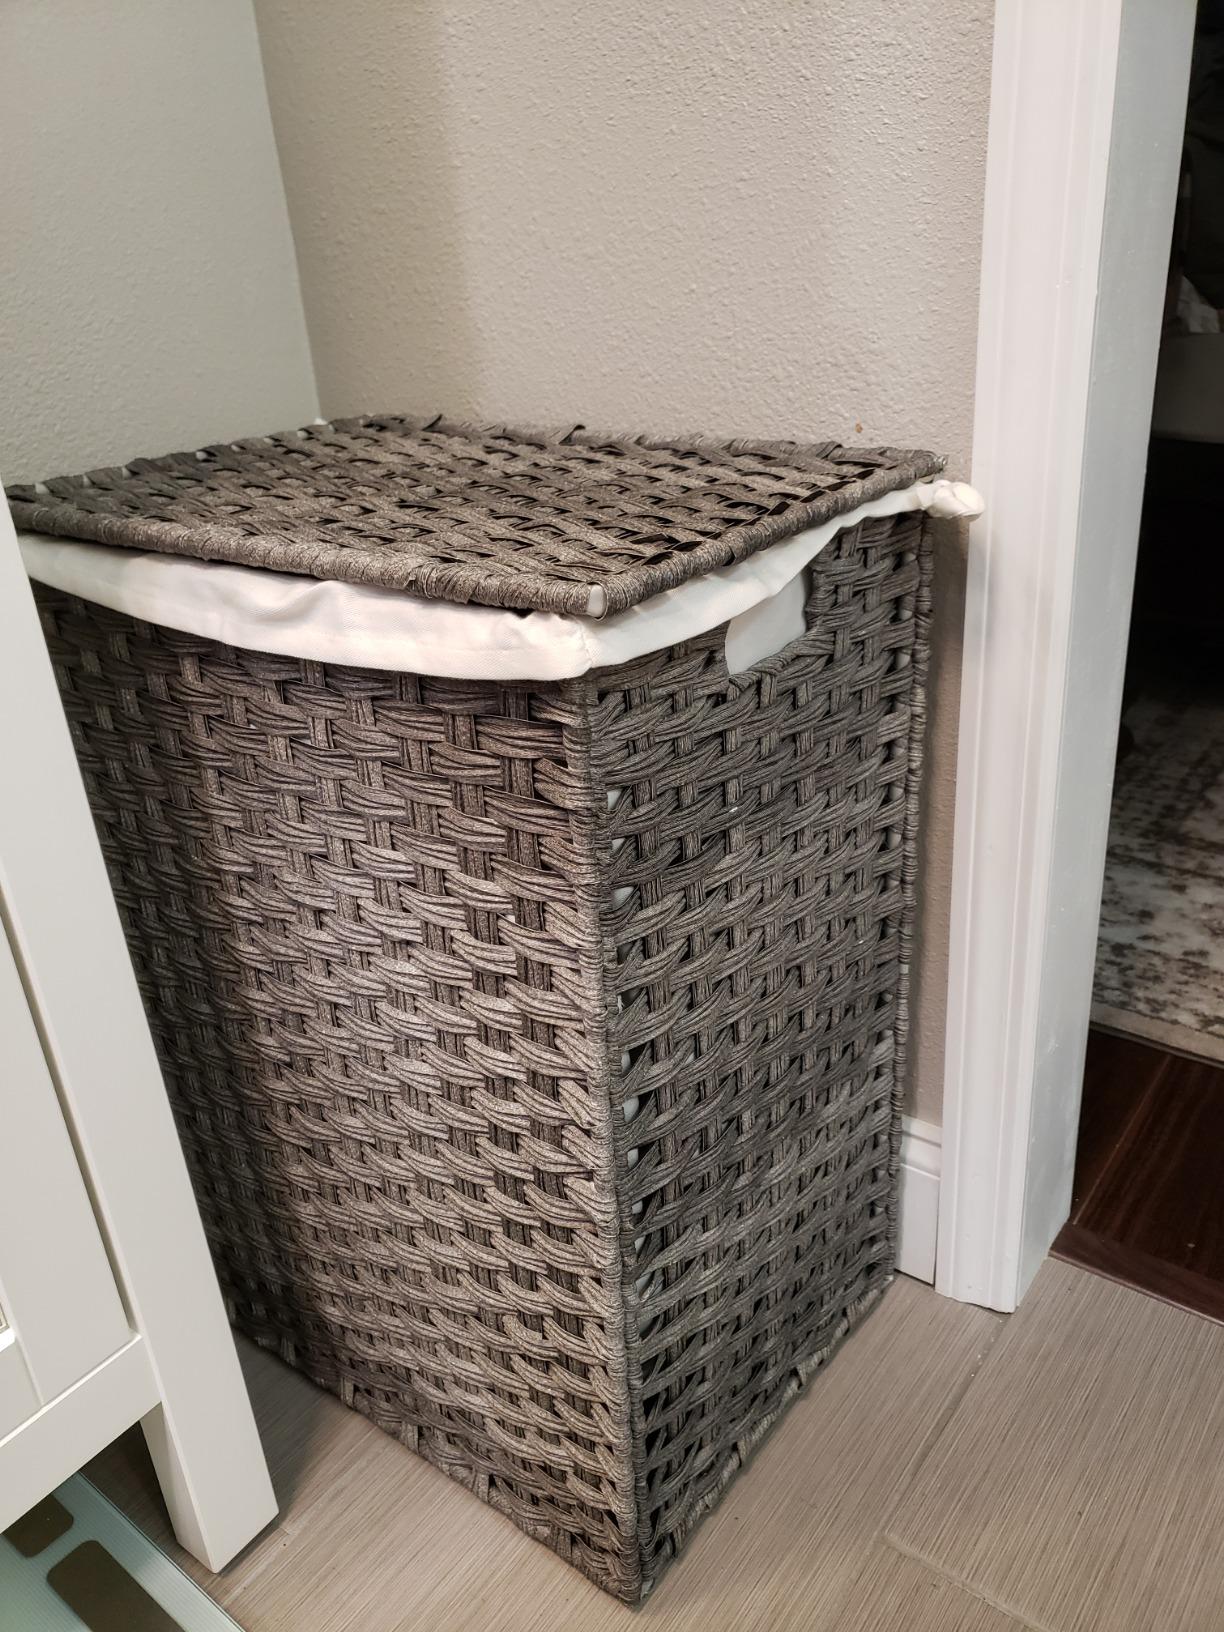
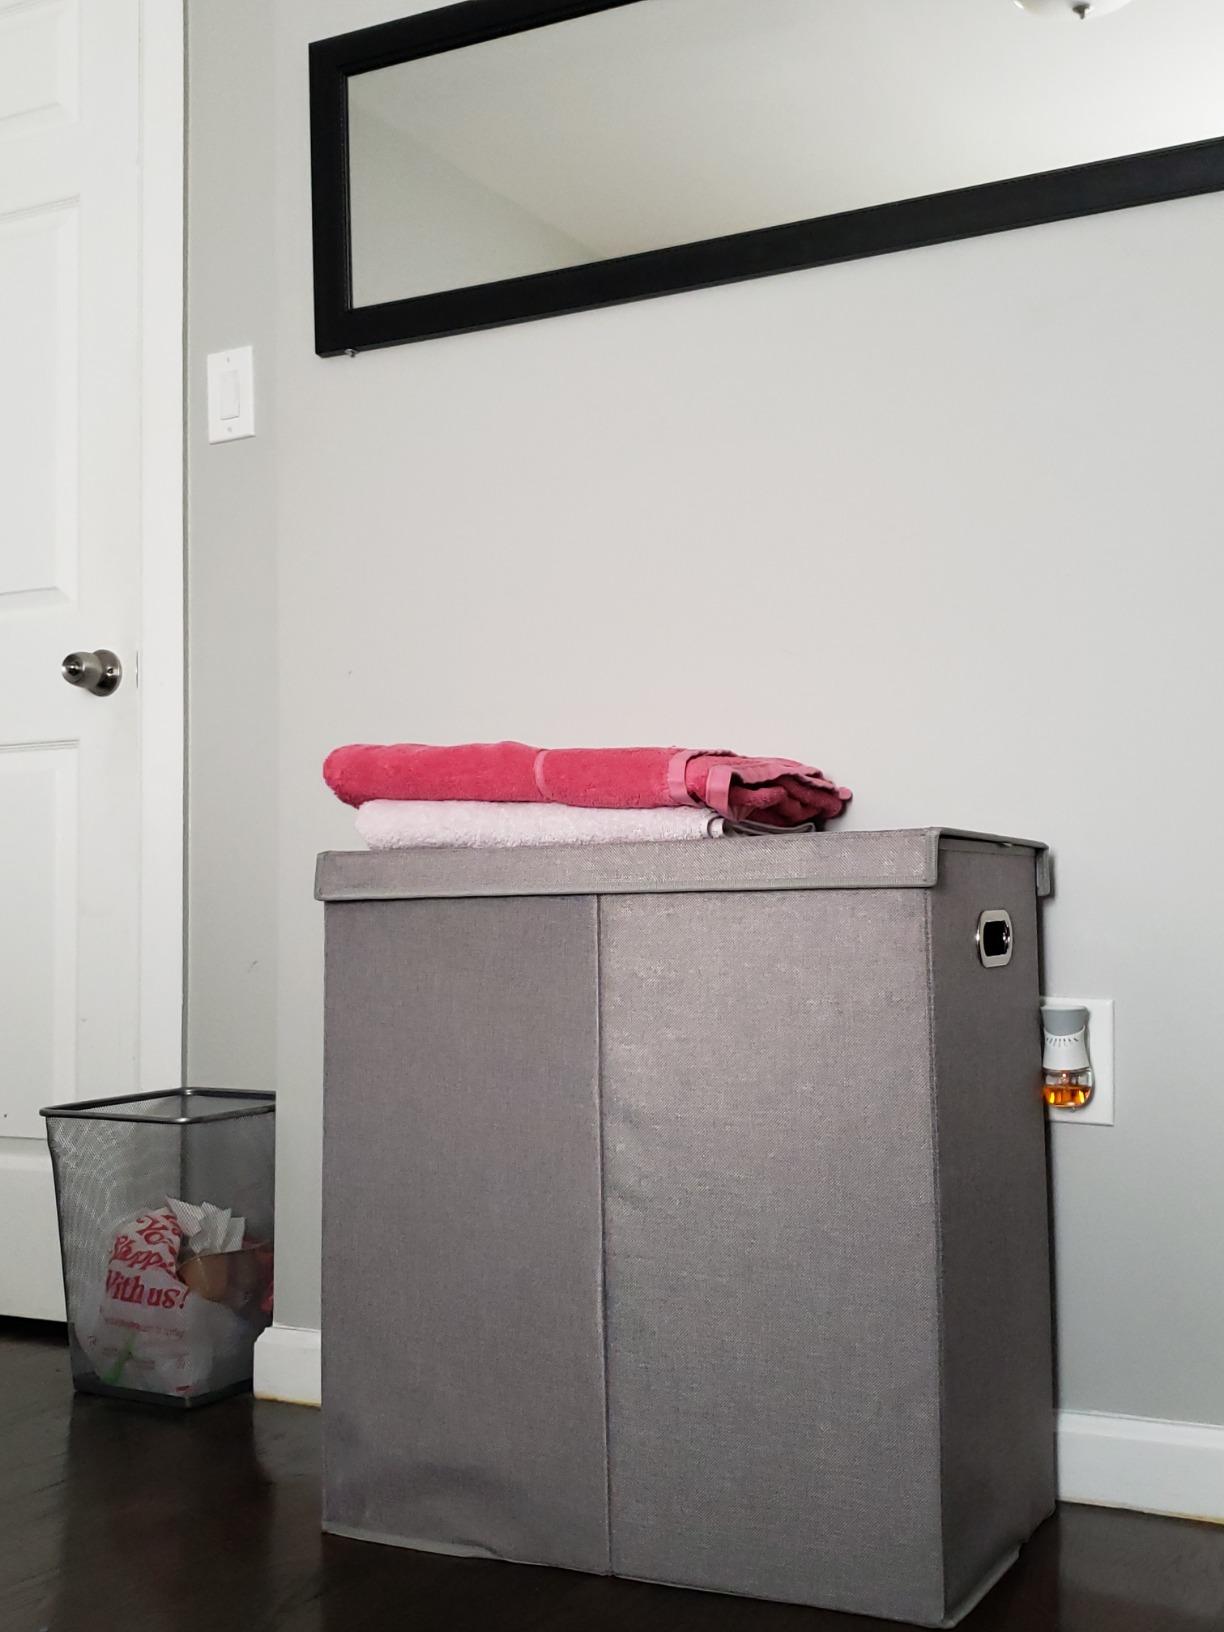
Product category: items_hamper
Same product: no